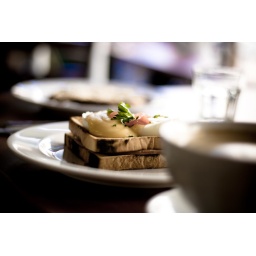
Eggs Bennedict, Flat white in a bowl and a flat almond croissant. Saturday lunch with Modi.